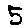
Label: 5